Impact of the COVID-19 pandemic on sports

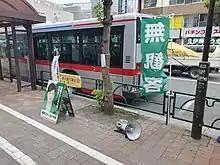
Tokyo governor's party calling for closed doors 2020 Summer Olympics

The 2020 Summer Olympics and Paralympics were scheduled to take place in Tokyo, starting 24 July and 25 August, respectively. Although the Japanese government had taken extra precautions to help minimize the outbreak's impact in the country, qualifying events were being canceled or postponed almost daily. According to Japanese public broadcaster NHK, Tokyo 2020 organizing-committee chief executive Toshiro Muto voiced concerns on 5 February that COVID-19 might "throw cold water on the momentum toward the Games."